Chance Sisco

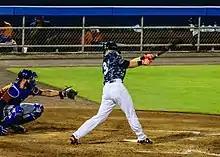
Sisco with the Norfolk Tides in 2017

In 2015, Sisco played for the Frederick Keys and the Bowie Baysox where he batted a combined .297 with six home runs and 34 RBIs in 95 games. After the season he played in the Arizona Fall League. Sisco played 2016 with Bowie and the Norfolk Tides. In July, he played in the All-Star Futures Game. In 116 games between the two clubs he slashed .317/.403/.430 with six home runs and 51 RBIs. Sisco spent 2017 with Norfolk where he batted .267 with four home runs and 47 RBIs in 97 games before being recalled by Baltimore.